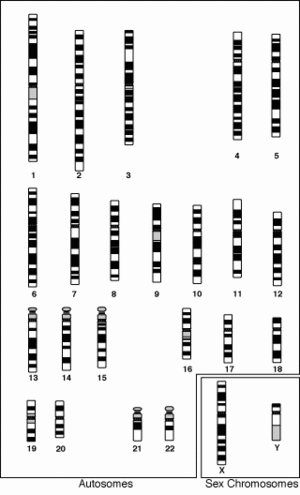
Chaque cellule somatique humaine possède 22 paires de chromosomes homologues, numérotés de 1 à 22, et une paire de chromosomes sexuels, soit un total de 23 paires.